Savdhaan India

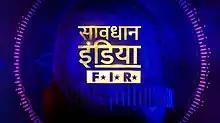

Savdhaan India – India Fights Back ( "Attention India! – India Fights Back") is an Indian Hindi-language crime show currently broadcasting on Star Bharat. It was created by Ajit Thakur. The series is hosted by Ashutosh Rana, Tisca Chopra, Sushant Singh, Gaurav Chopra, Mohnish Behl, Pooja Gaur, Saurabh Raj Jain, Shivani Tomar, Pratyusha Banerjee, Hiten Tejwani, Divya Dutta, Sidharth Shukla and Mohit Malik across multiple seasons. It presents dramatized versions of real-life crimes in India and of the struggles of the victims to get justice for their sufferings.